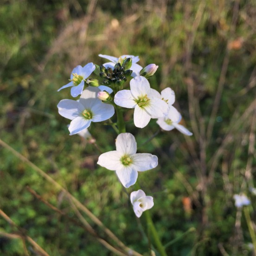
these flowers were blooming along parts of the main trail .